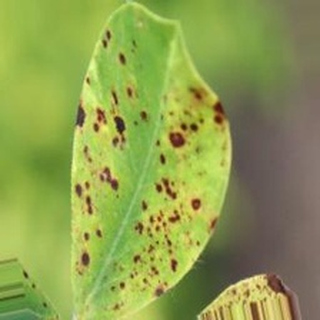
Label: groundnut_late_leaf_spot